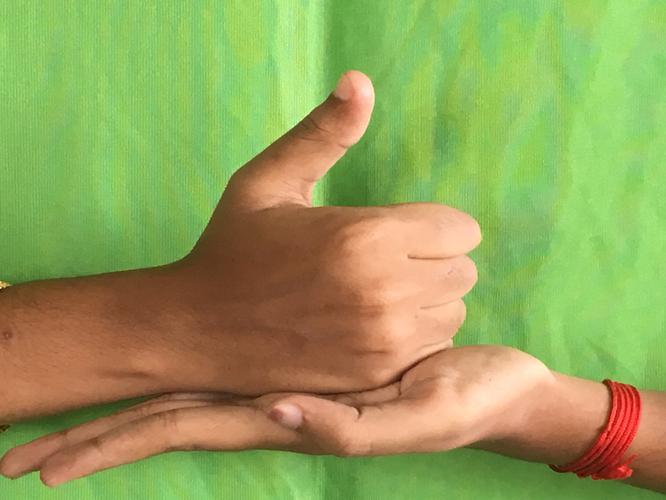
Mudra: Shivalinga
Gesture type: double_hand